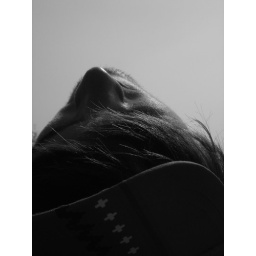
soaking up sun at the observation tower near the suspension bridge